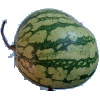
Label: Watermelon 1